Àlex Roca Campillo

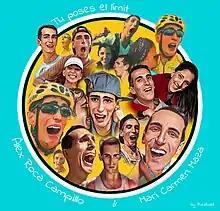

Àlex Roca Campillo (born 1991) is a Spanish athlete with cerebral palsy. He made history in March 2023 by becoming the first person in the world with a 76 percent disability to finish a marathon of 42.195 km. As of June 2023, Roca serves as the ambassador for the FC Barcelona Foundation.